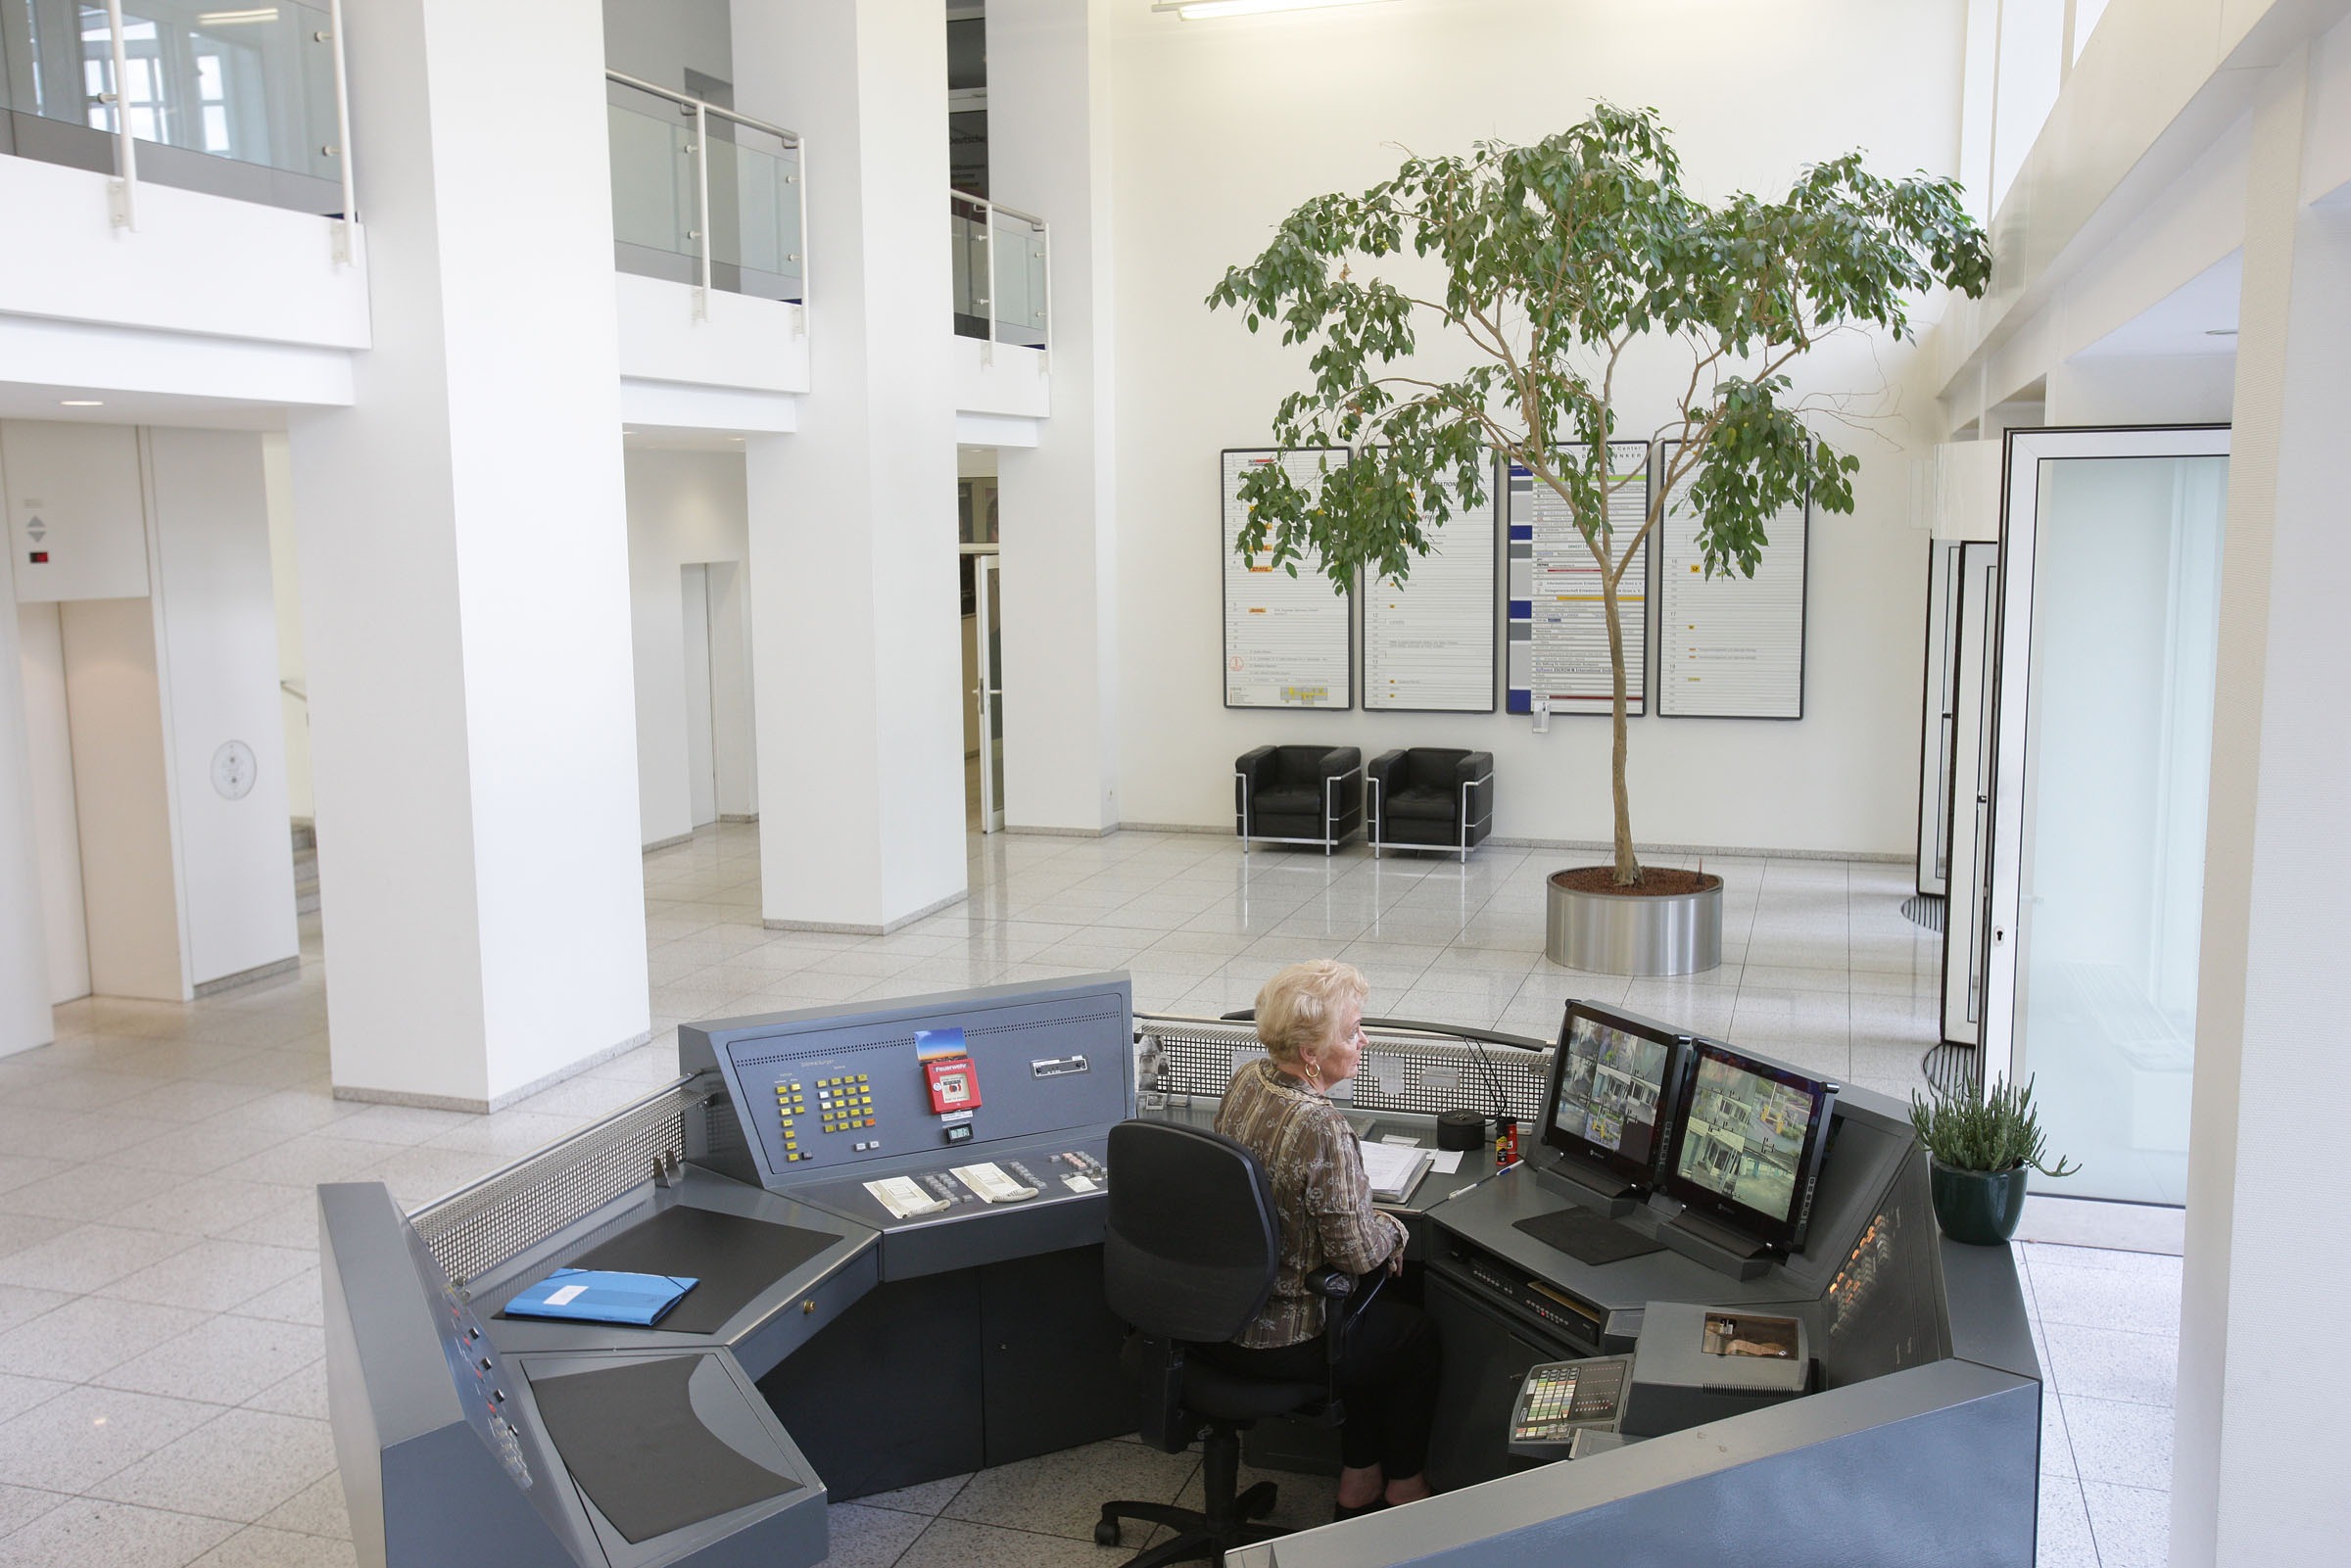
house, building, home, cottage, office, property, living room, room, apartment, interior design, design, reception, foyer, estate, input, condominium, real estate, bonn center